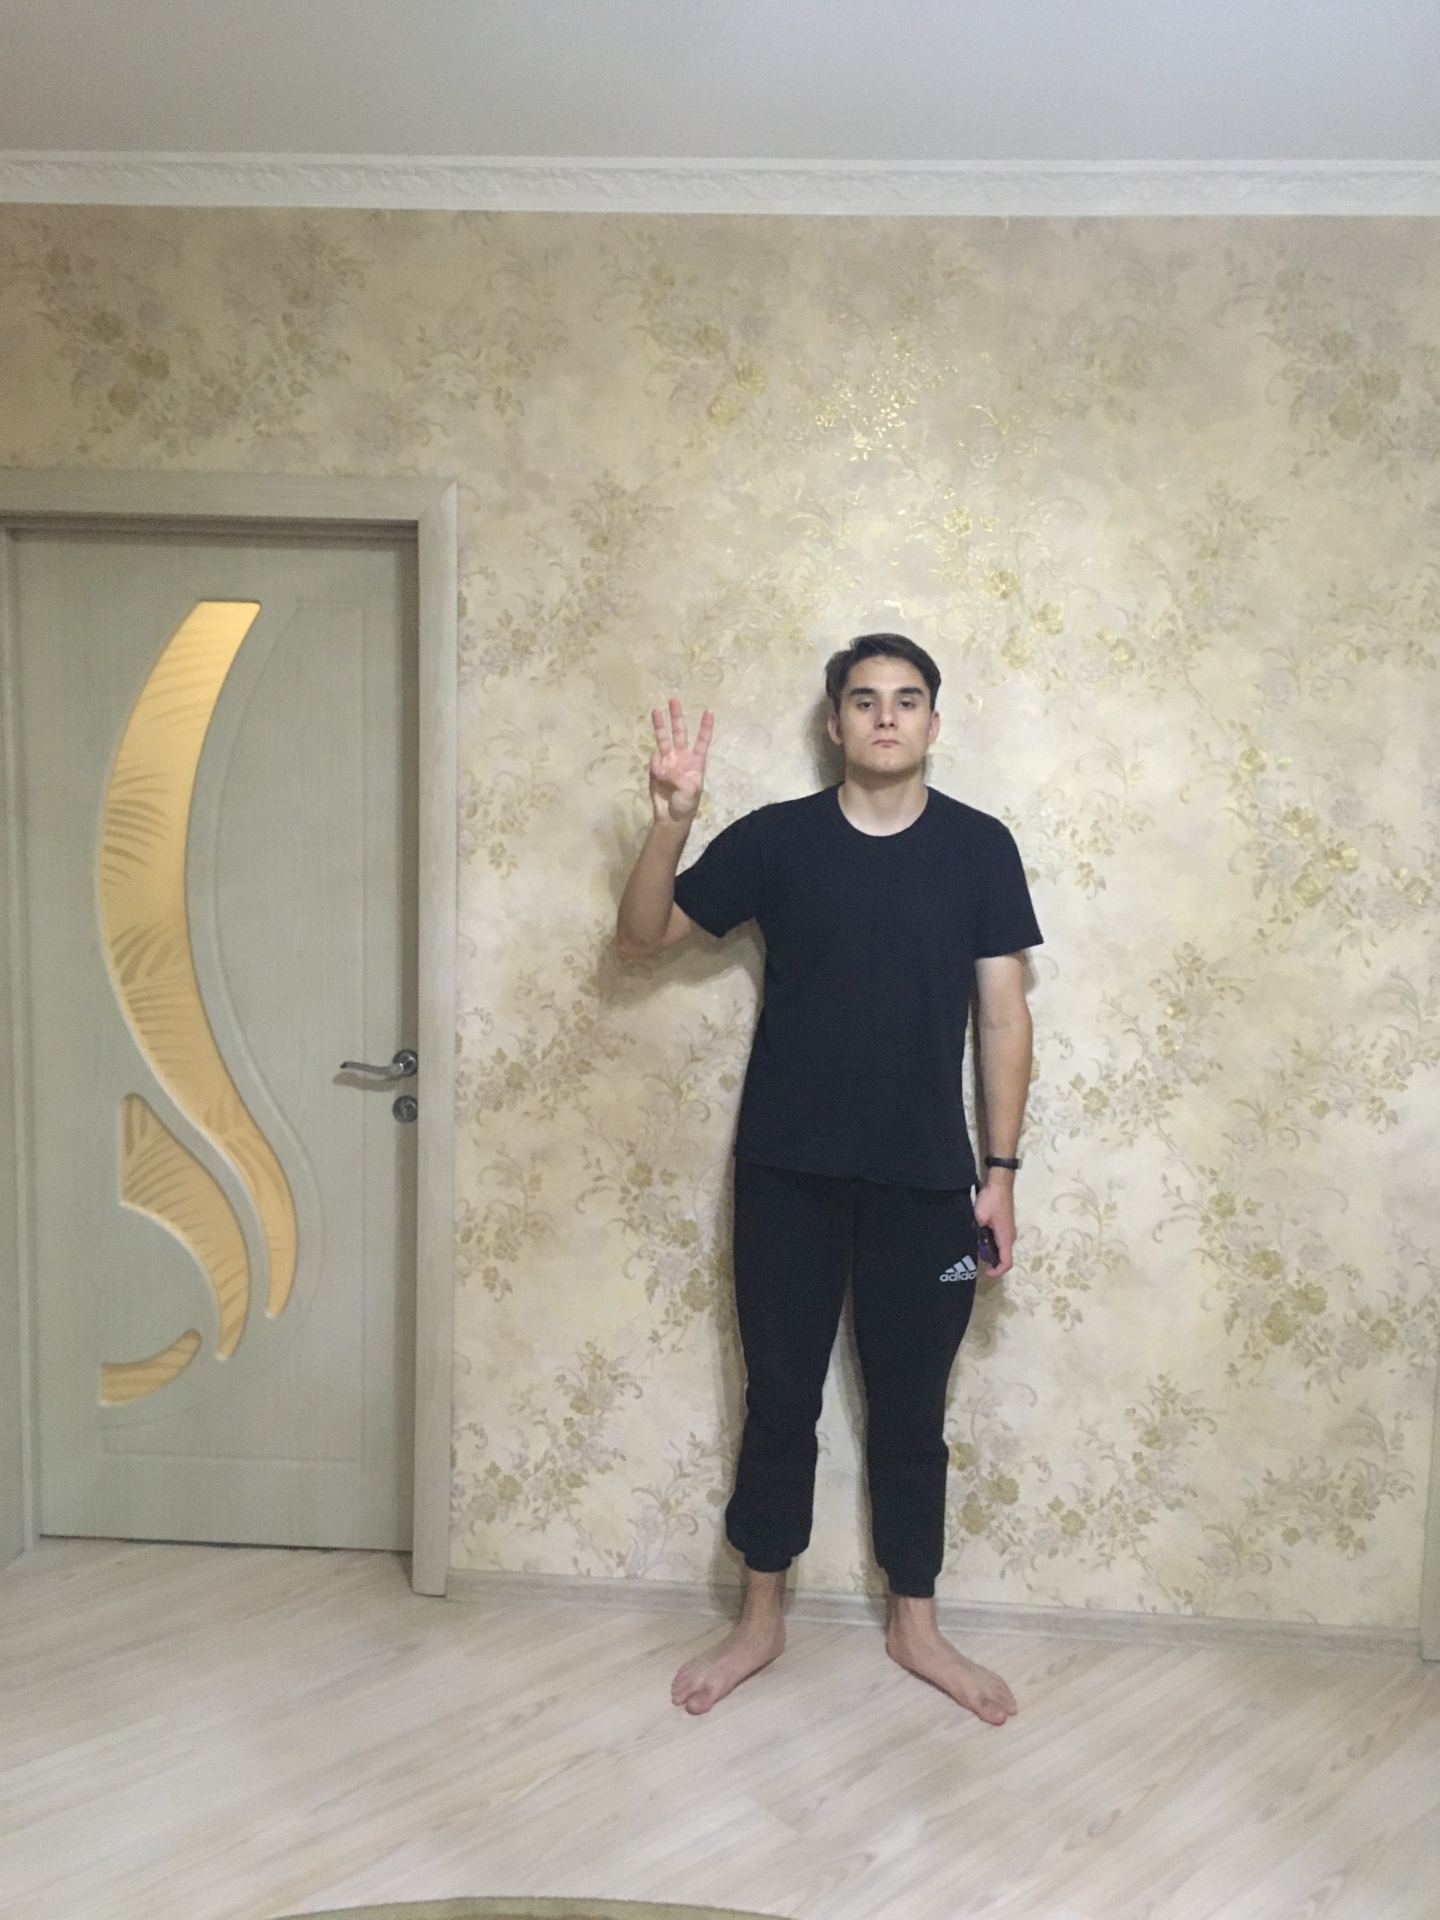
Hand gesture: three